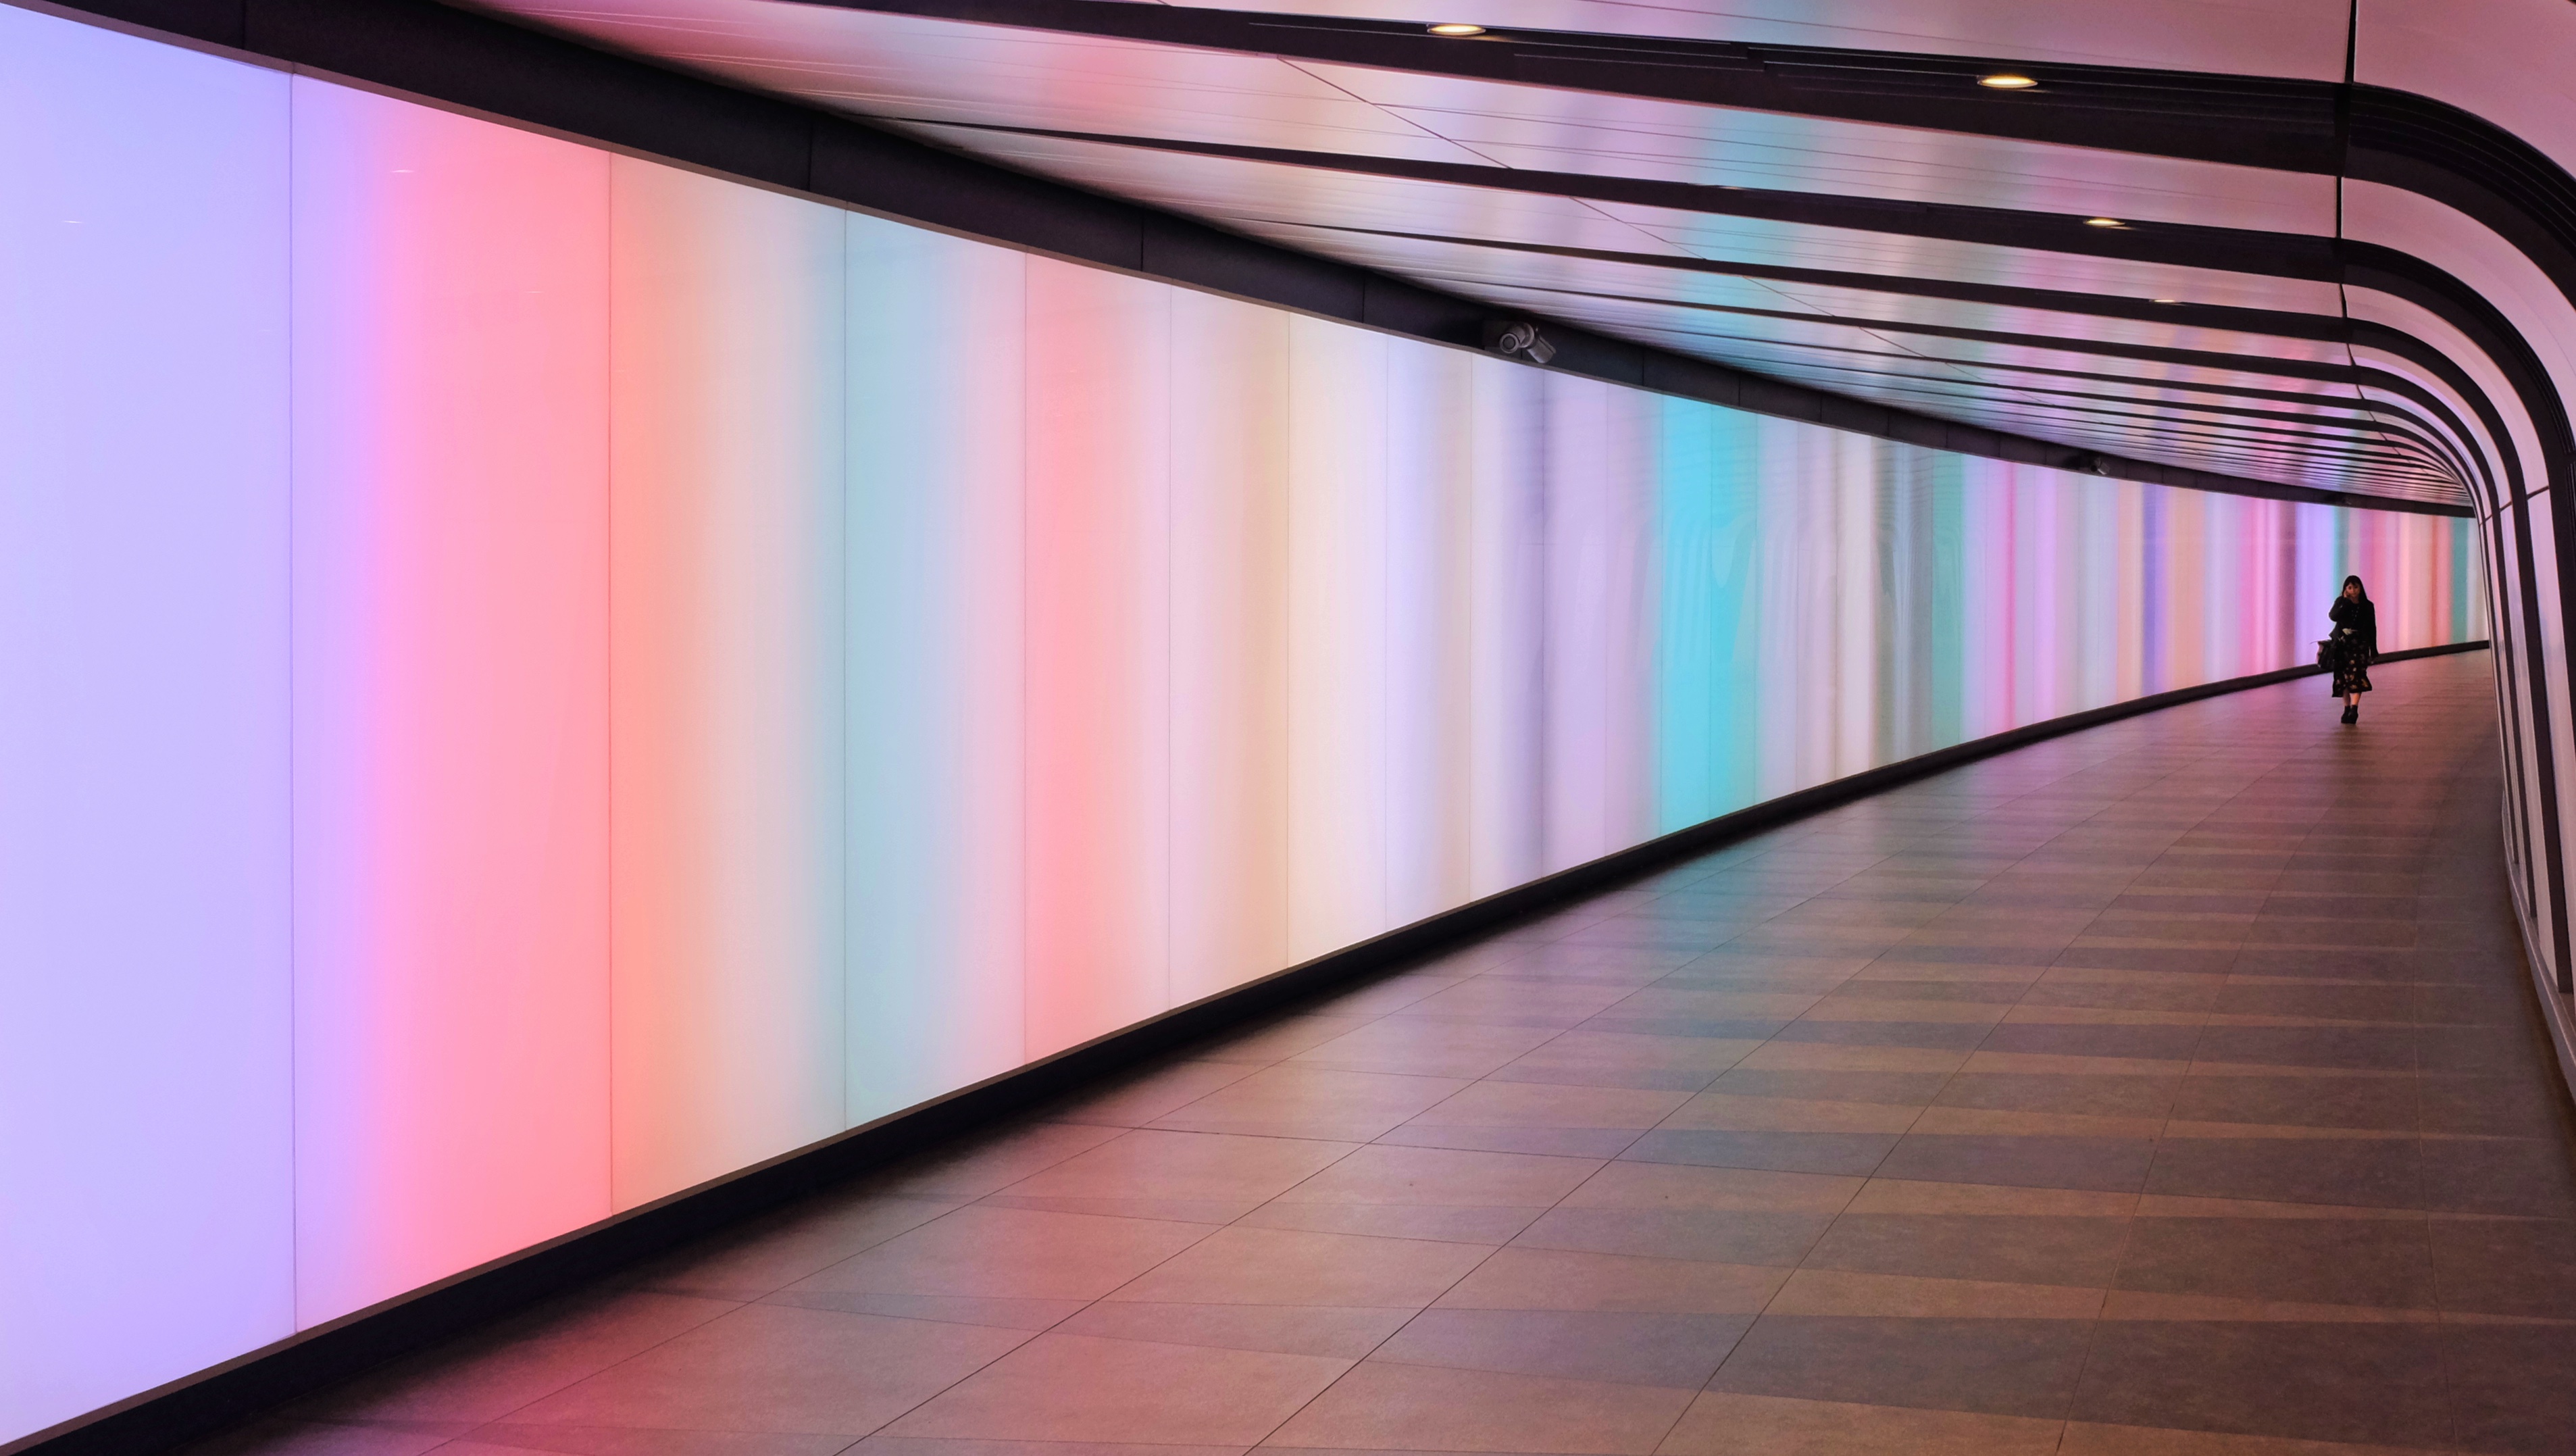
light, architecture, line, color, lighting, interior design, design, shape, window covering